History of agriculture

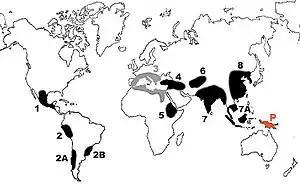
Centres of origin identified by Nikolai Vavilov in the 1930s. Area 3 (grey) is no longer recognised as a centre of origin, and Papua New Guinea (red, 'P') was identified more recently.

Agriculture began independently in different parts of the globe and included a diverse range of taxa. At least 11 separate regions of the Old and New World were involved as independent centers of origin. Some of the earliest known domestications were of animals. Domestic pigs had multiple centres of origin in Eurasia, including Europe, East Asia and Southwest Asia, where wild boar were first domesticated about 10,500 years ago. Sheep were domesticated in Mesopotamia between 11,000 BC and 9000 BC. Cattle were domesticated from the wild aurochs in the areas of modern Turkey and India around 8500 BC. Camels were domesticated relatively late, perhaps around 3000 BC.